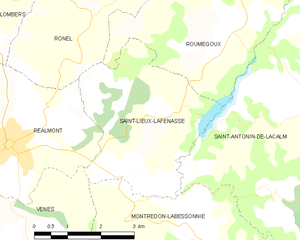
Carte des communes françaises Saint-Lieux-Lafenasse
Saint-Lieux-Lafenasse est une ancienne commune française située dans le département du Tarn, en région Occitanie.